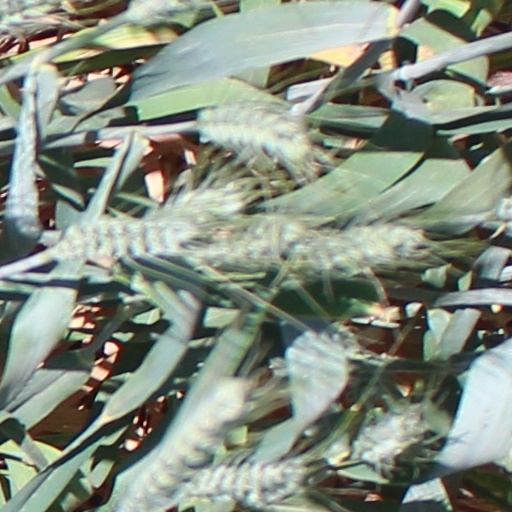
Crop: wheat